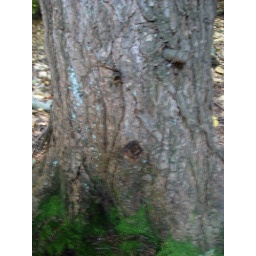
face in a tree